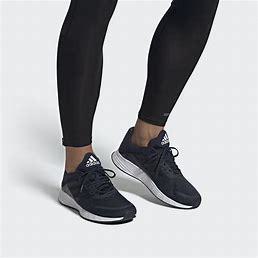
Brand: Adidas
Model: Duramo SL